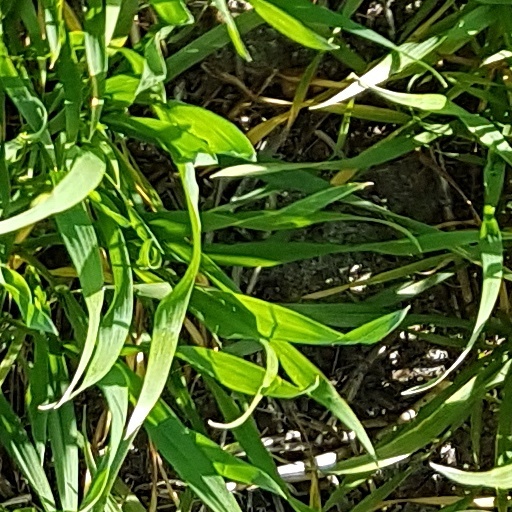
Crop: wheat